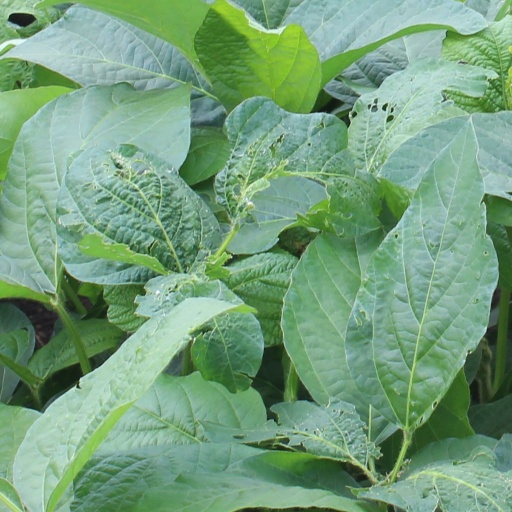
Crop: soybean